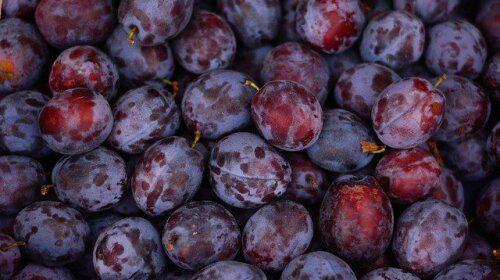
Plant: Plum
Disease: plum pox virus